Berchtesgaden Provostry

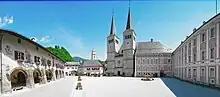
Monastery church and Wittelsbach palace

The position of Prince-Provost was frequently held in conjunction with other high ecclesiastical positions, and the provosts often lived elsewhere. From 1594 until 1723, the title and territories were held by the House of Wittelsbach, from 1612 in personal union by the Prince-Archbishops of Cologne, whose cousins ruled over the neighbouring Bavarian duchy. The constant avarice of the archbishops of Salzburg led to clashes of arms in 1611, when the troops of Wolf Dietrich Raitenau occupied Berchtesgaden but were repulsed by the forces of Duke Maximilian I of Bavaria.